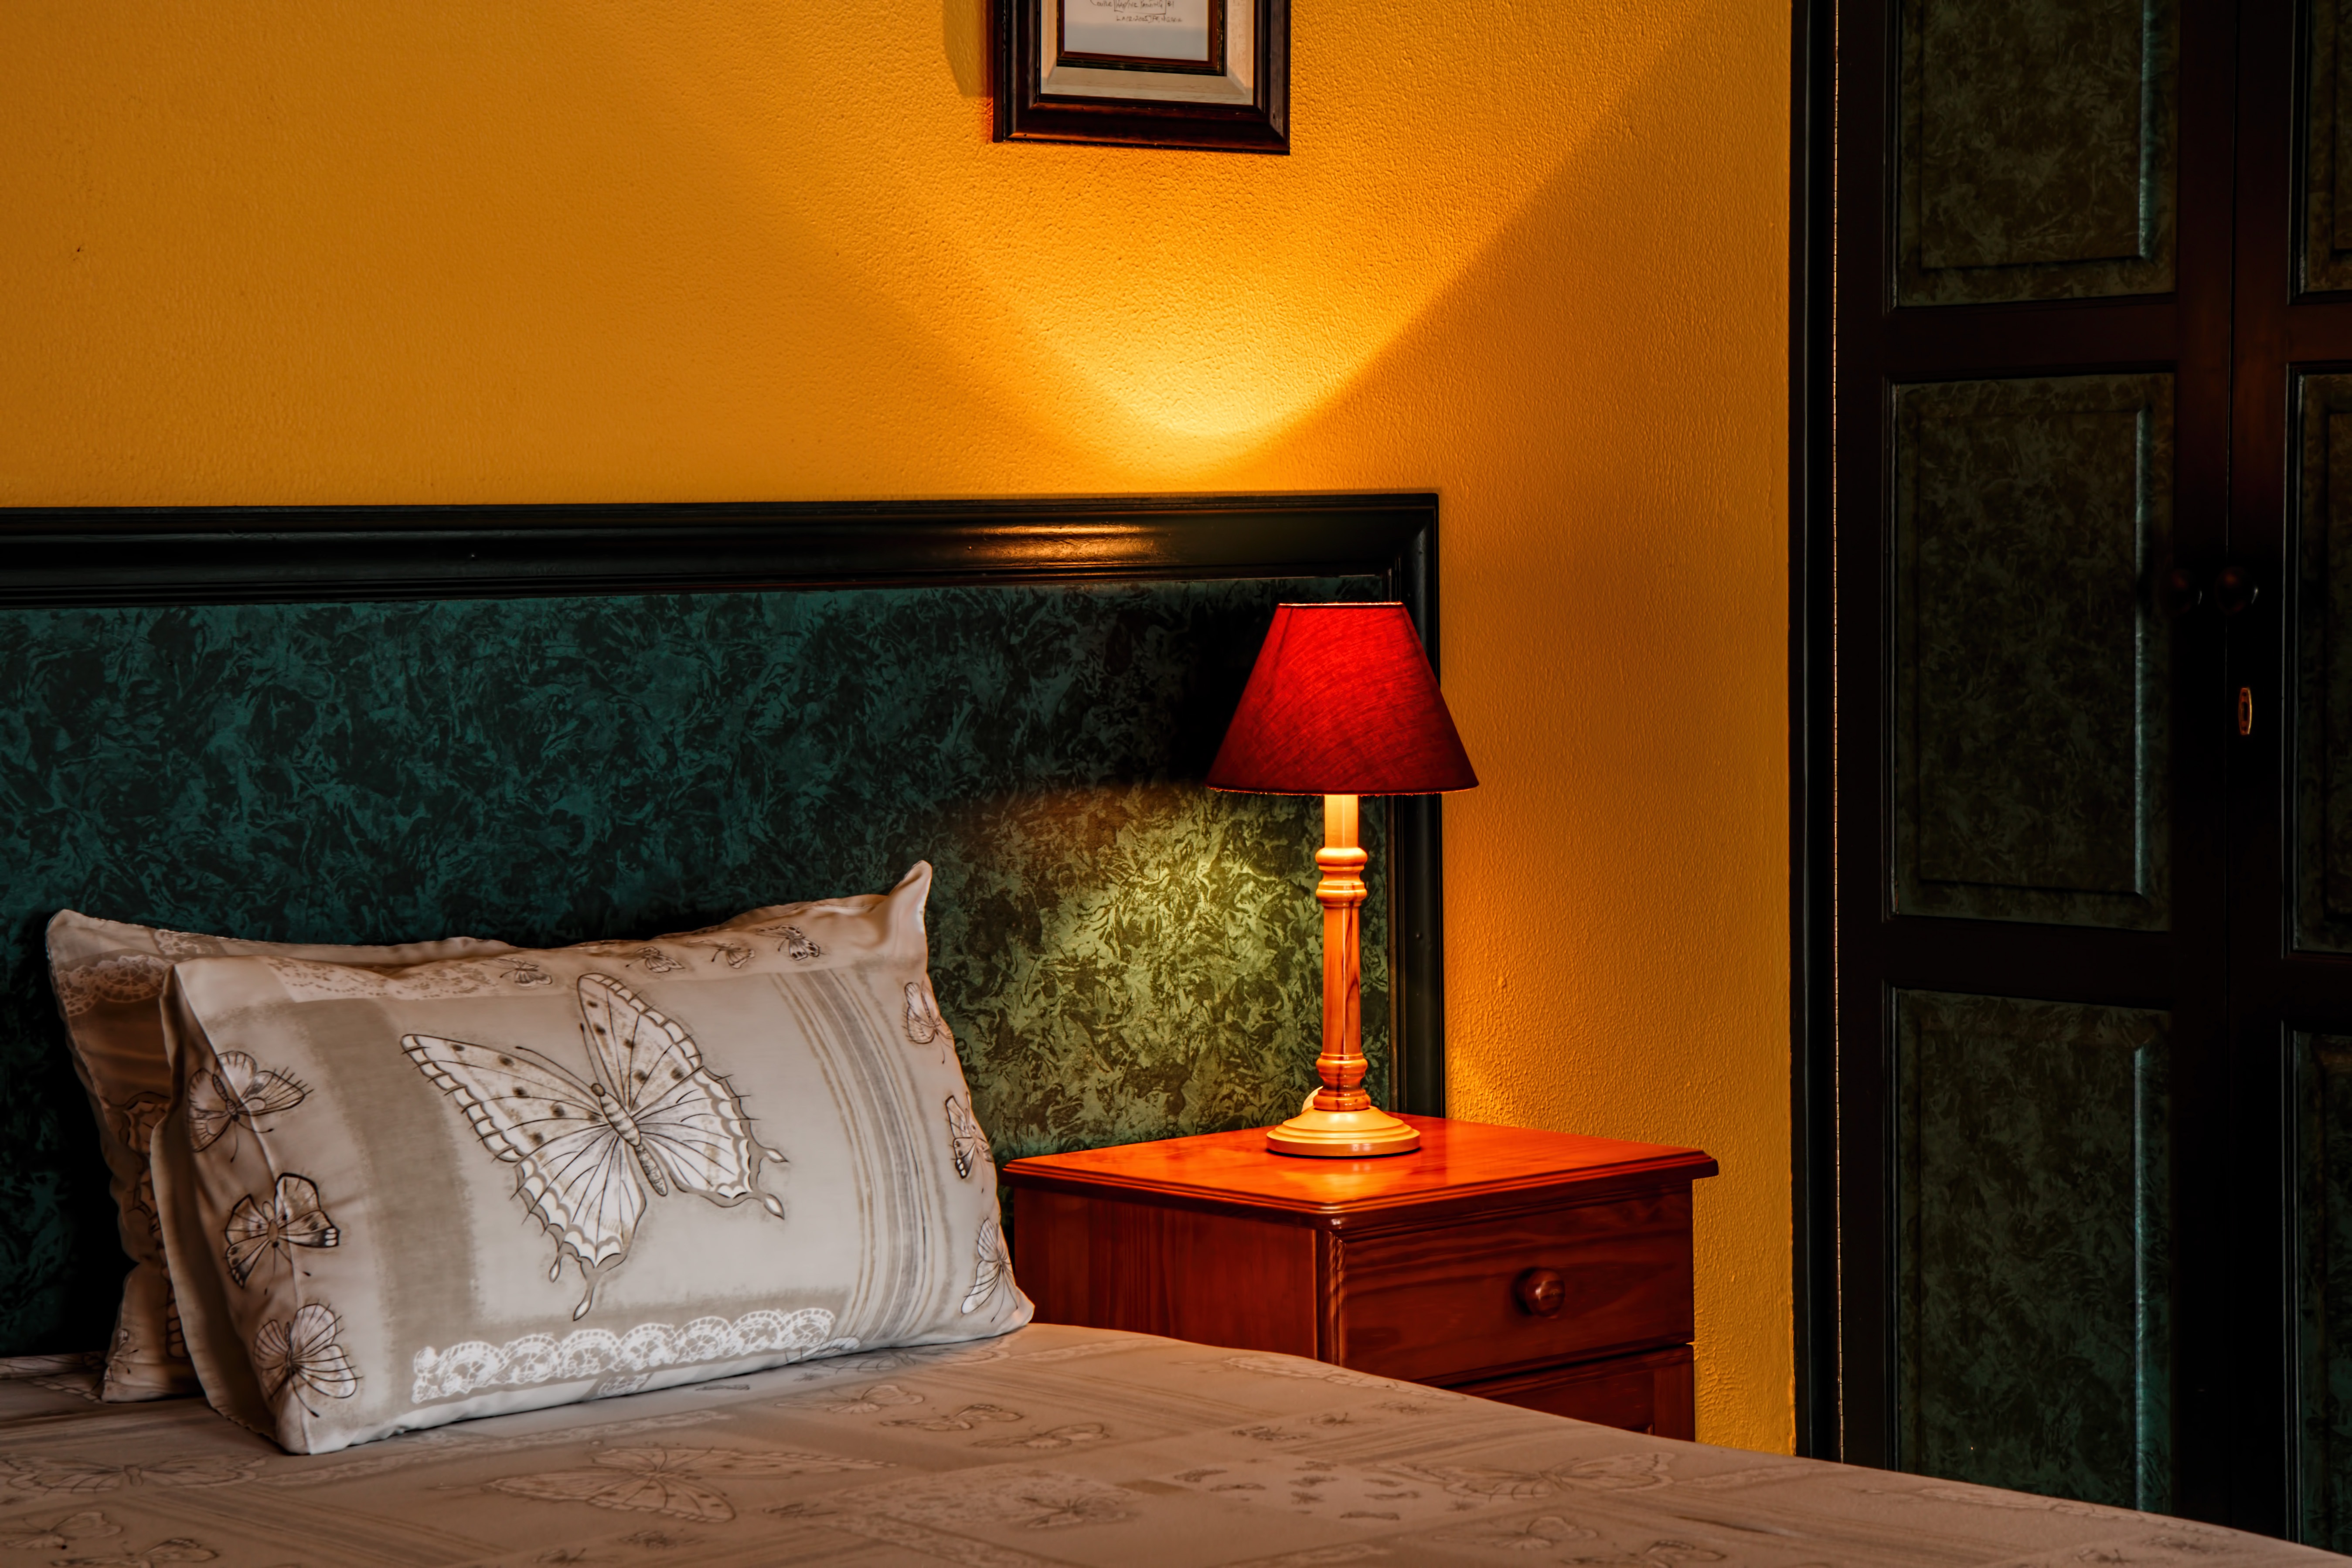
wood, house, floor, home, wall, relax, cottage, romantic, property, living room, rest, furniture, room, pillow, bedroom, apartment, interior design, sleep, relaxation, design, hardwood, hotel, bed, estate, getaway, suite, comfortable, bedside lamp